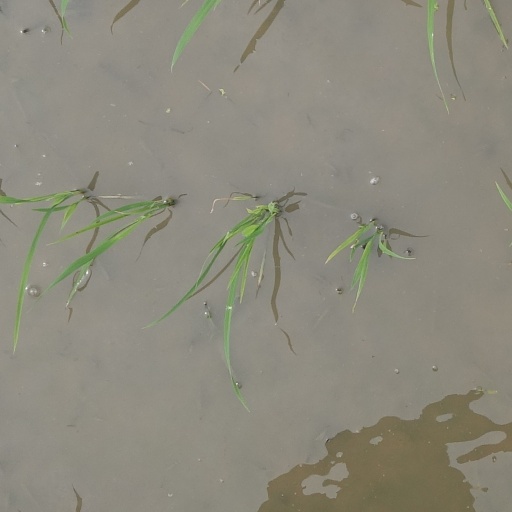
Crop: rice